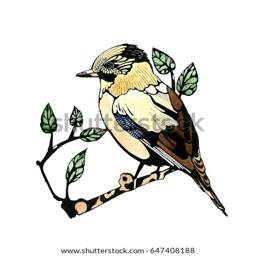
a bird on a branch with a watercolor illustration